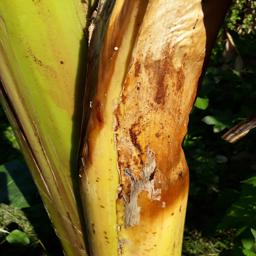
Label: PSEUDOSTEM WEEVIL